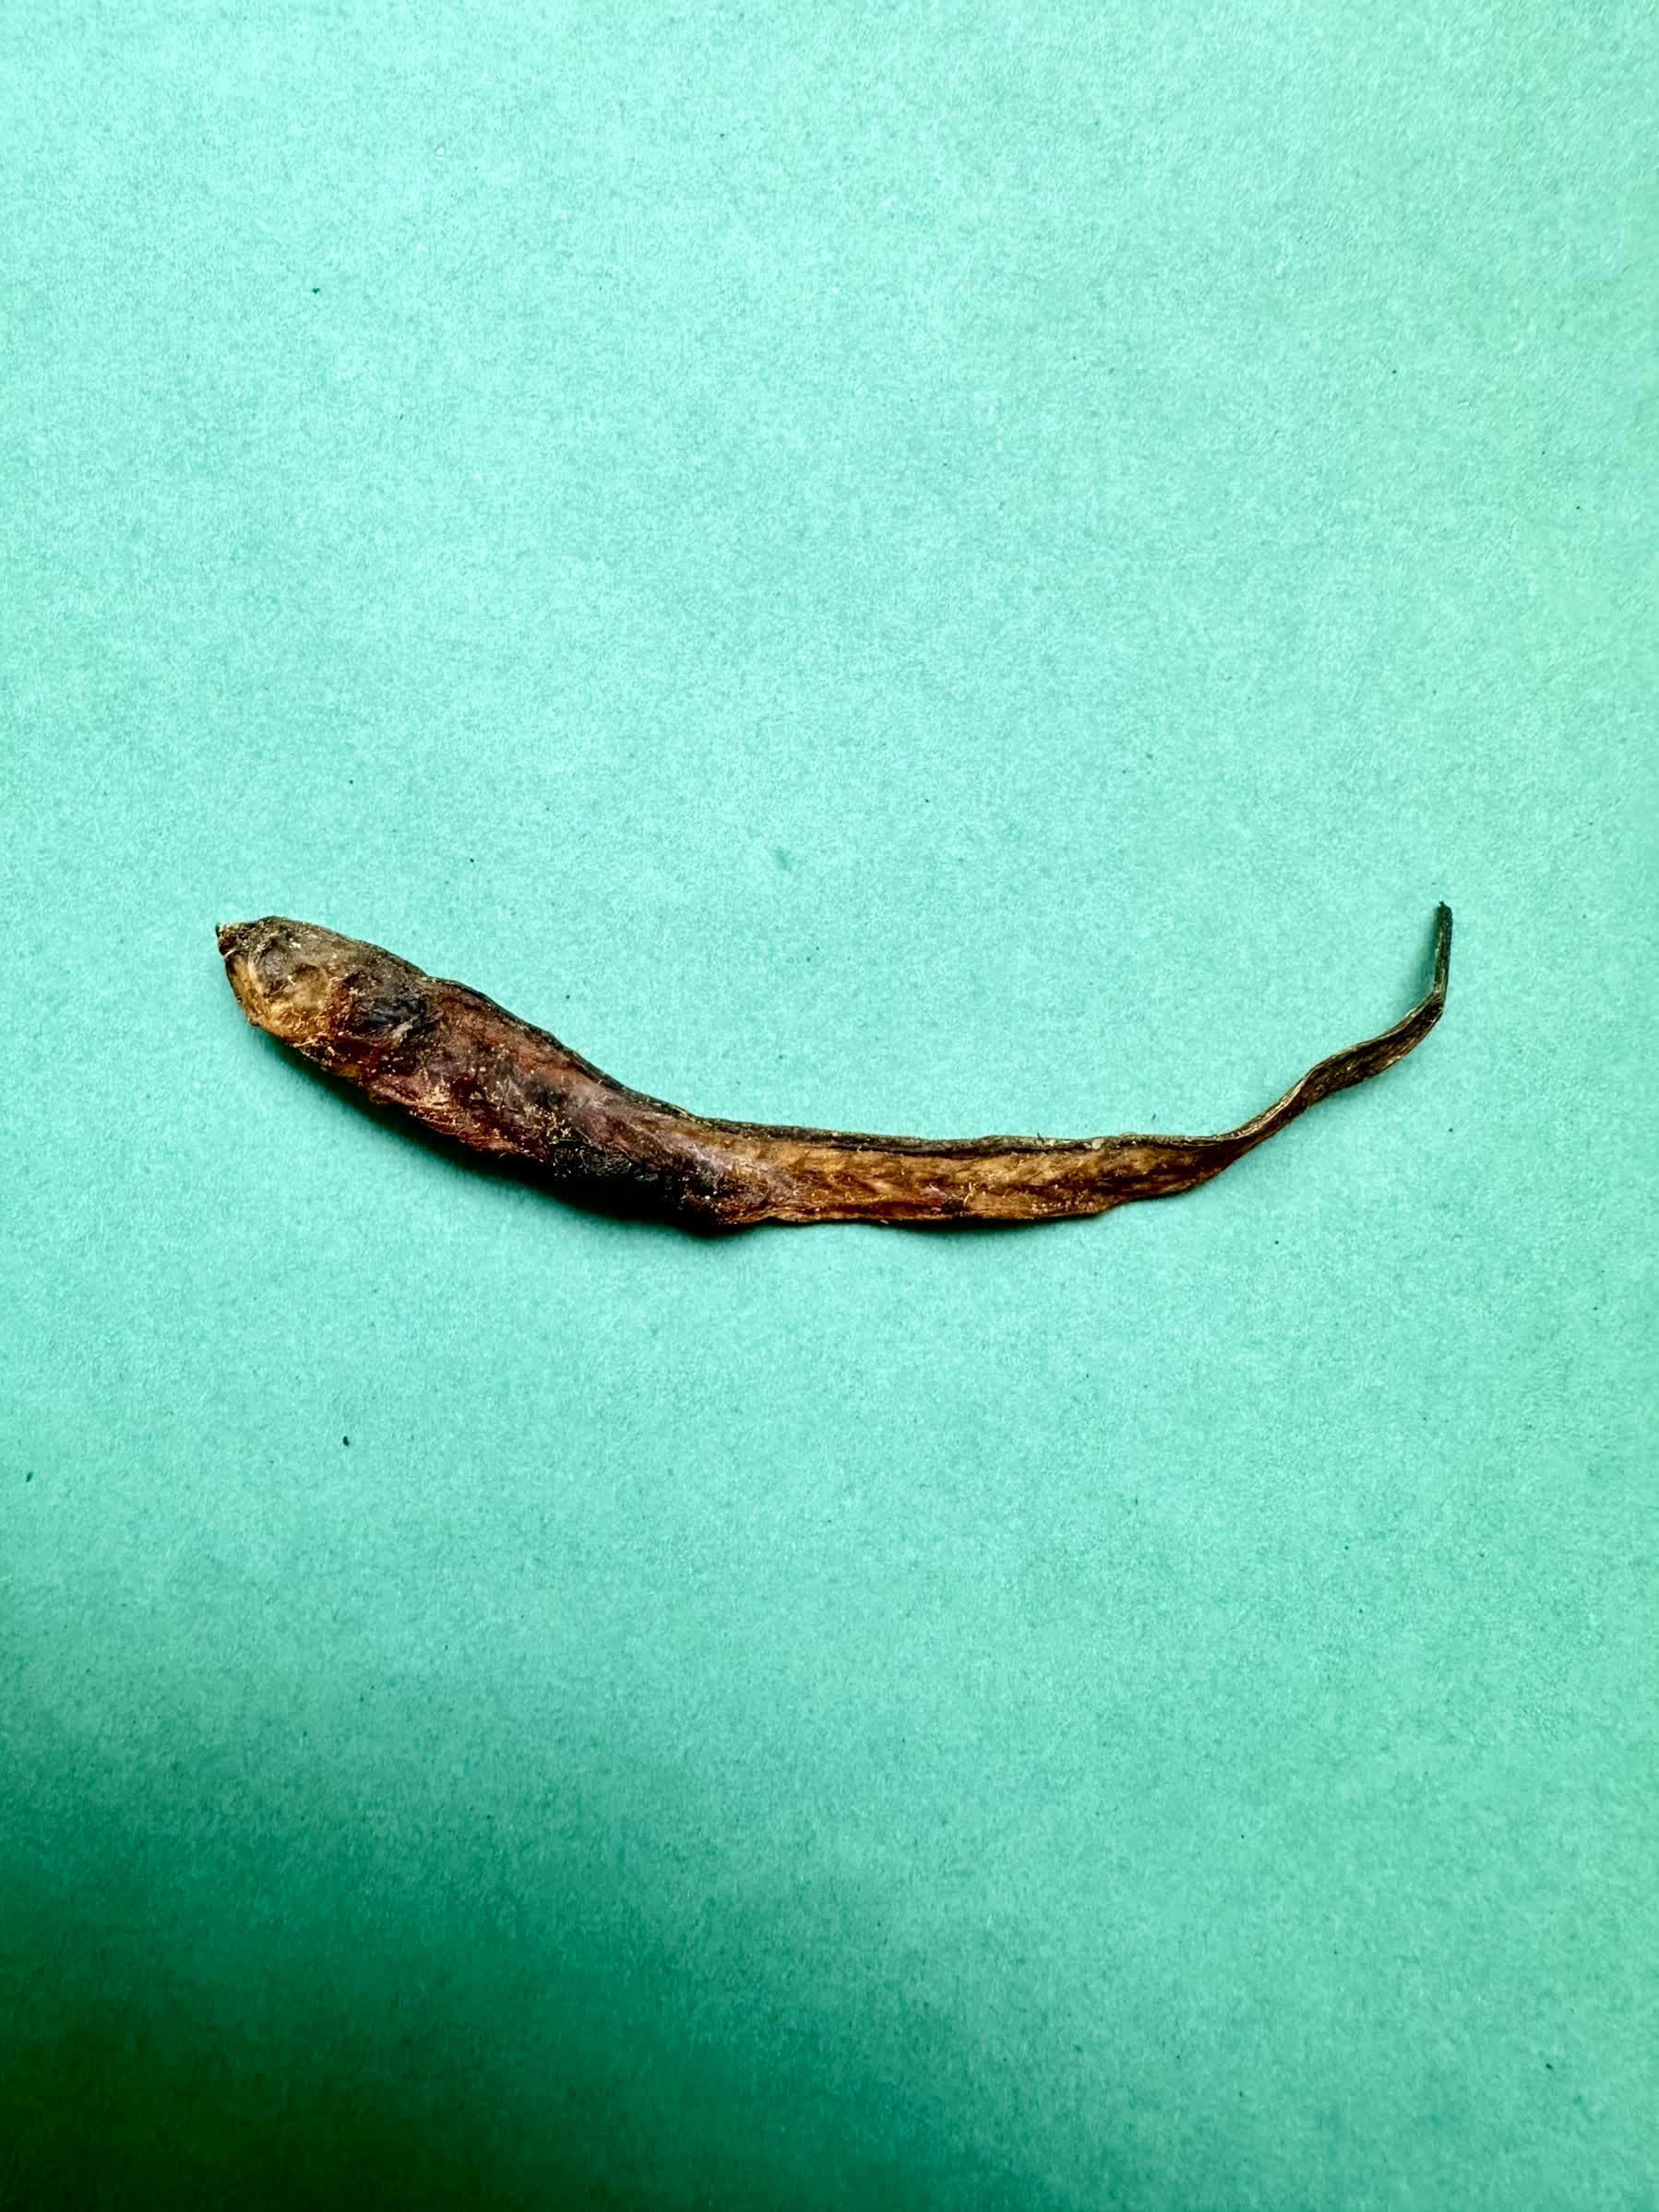
Species: Chewa